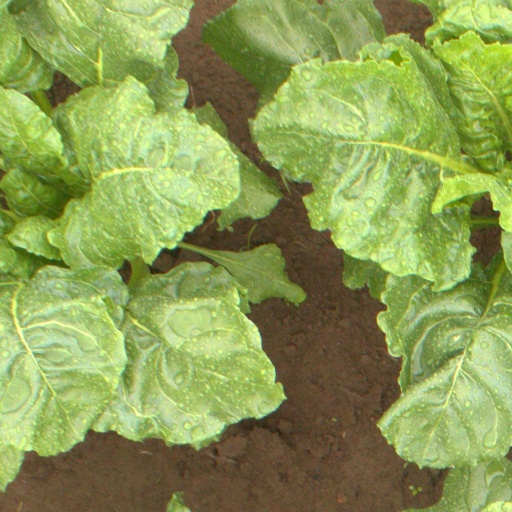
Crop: sugar beet